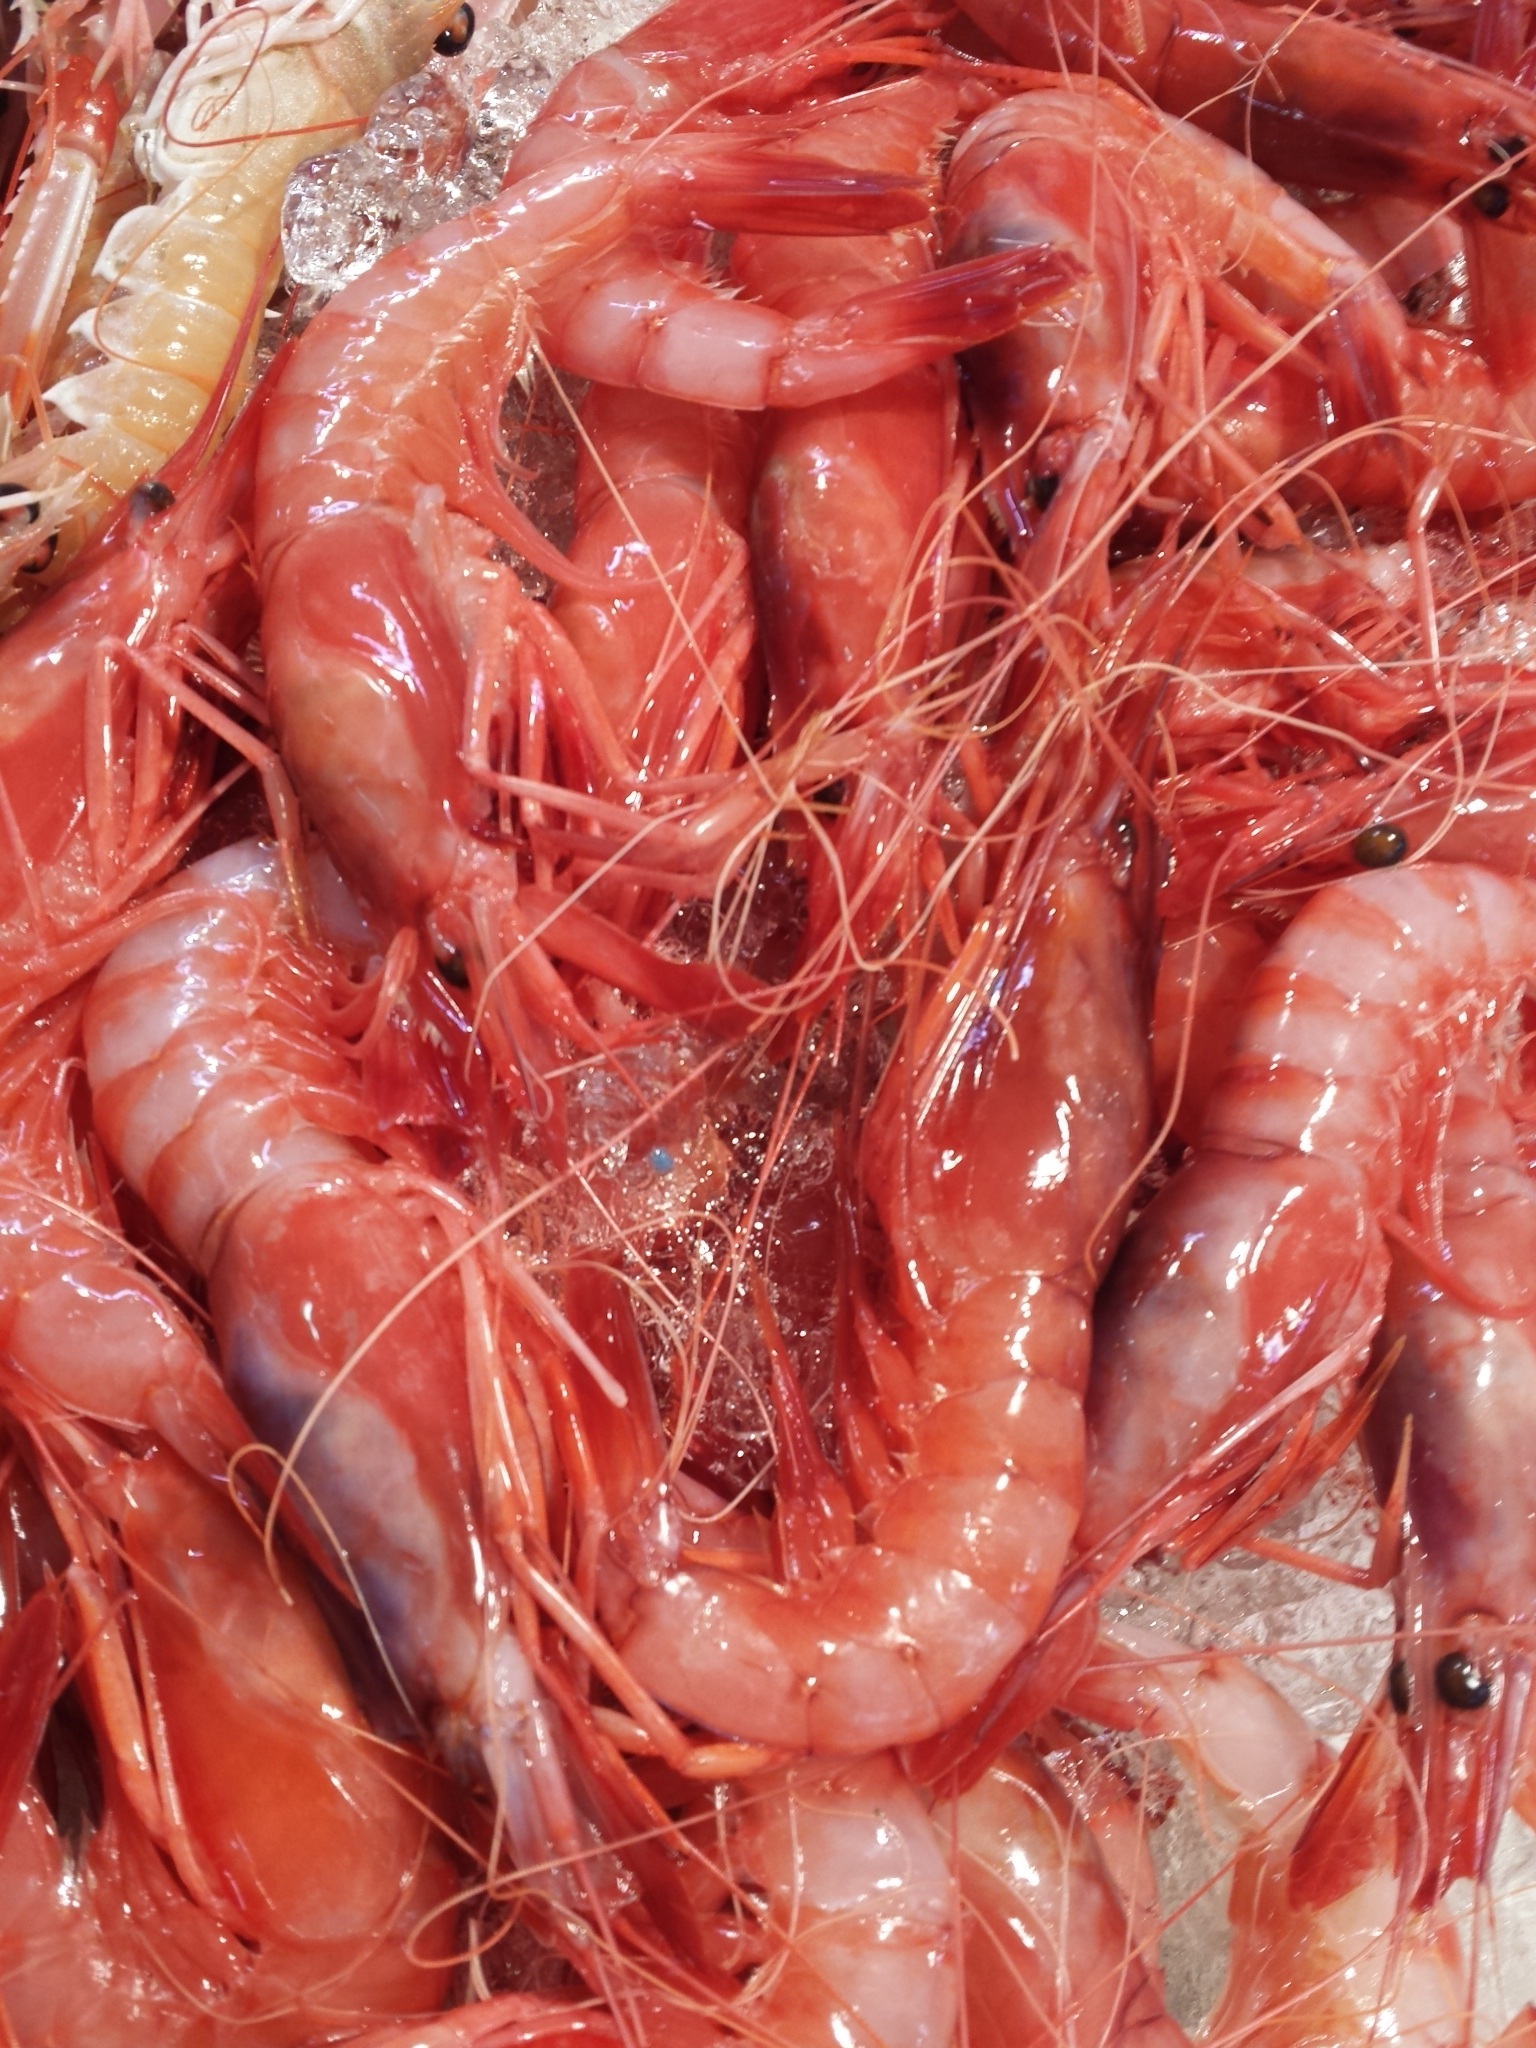
beach, nature, food, relax, produce, seafood, fish, invertebrate, shrimp, crustacean, spain, alicante, prawns, crayfish, arthropod, calpe, king crab, decapoda, animal source foods, american lobster, homarus, spiny lobster, seafood boil, caridean shrimp, dendrobranchiata, municipal market d nia